William Henry Hunt (judge)

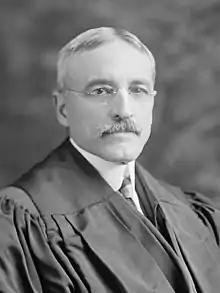

William Henry Hunt (November 5, 1857 – February 4, 1949) was the governor of Puerto Rico, a United States district judge of the United States District Court for the District of Montana, associate judge of the United States Court of Customs Appeals and a United States circuit judge of the United States Customs Court, the United States Court of Appeals for the Ninth Circuit and the United States Circuit Courts for the Ninth Circuit.